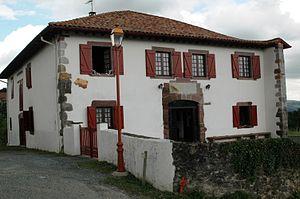
Çaro est une commune française, située dans le département des Pyrénées-Atlantiques en région Nouvelle-Aquitaine.